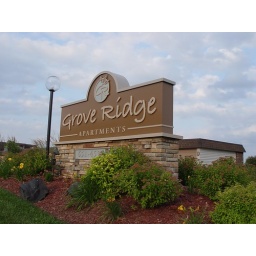
Grove Ridge monument sign created by Imaginality Designs